Samir Brikho

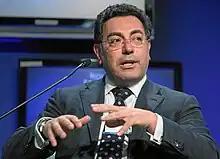
Samir Brikho at the World Economic Forum Annual Meeting in 2010

Samir Yacoub Brikho FREng (born 3 May 1958) is a Lebanese-Swedish Chairman of the Board of Directors at global fertilizer producer EuroChem Group AG. Brikho has previously held senior positions in many leading companies such as Asea, ABB Group, Alstom and Amec Foster Wheeler.